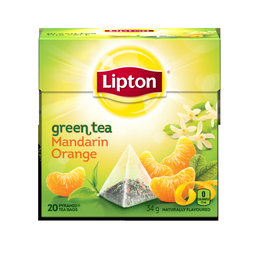
Label: trash